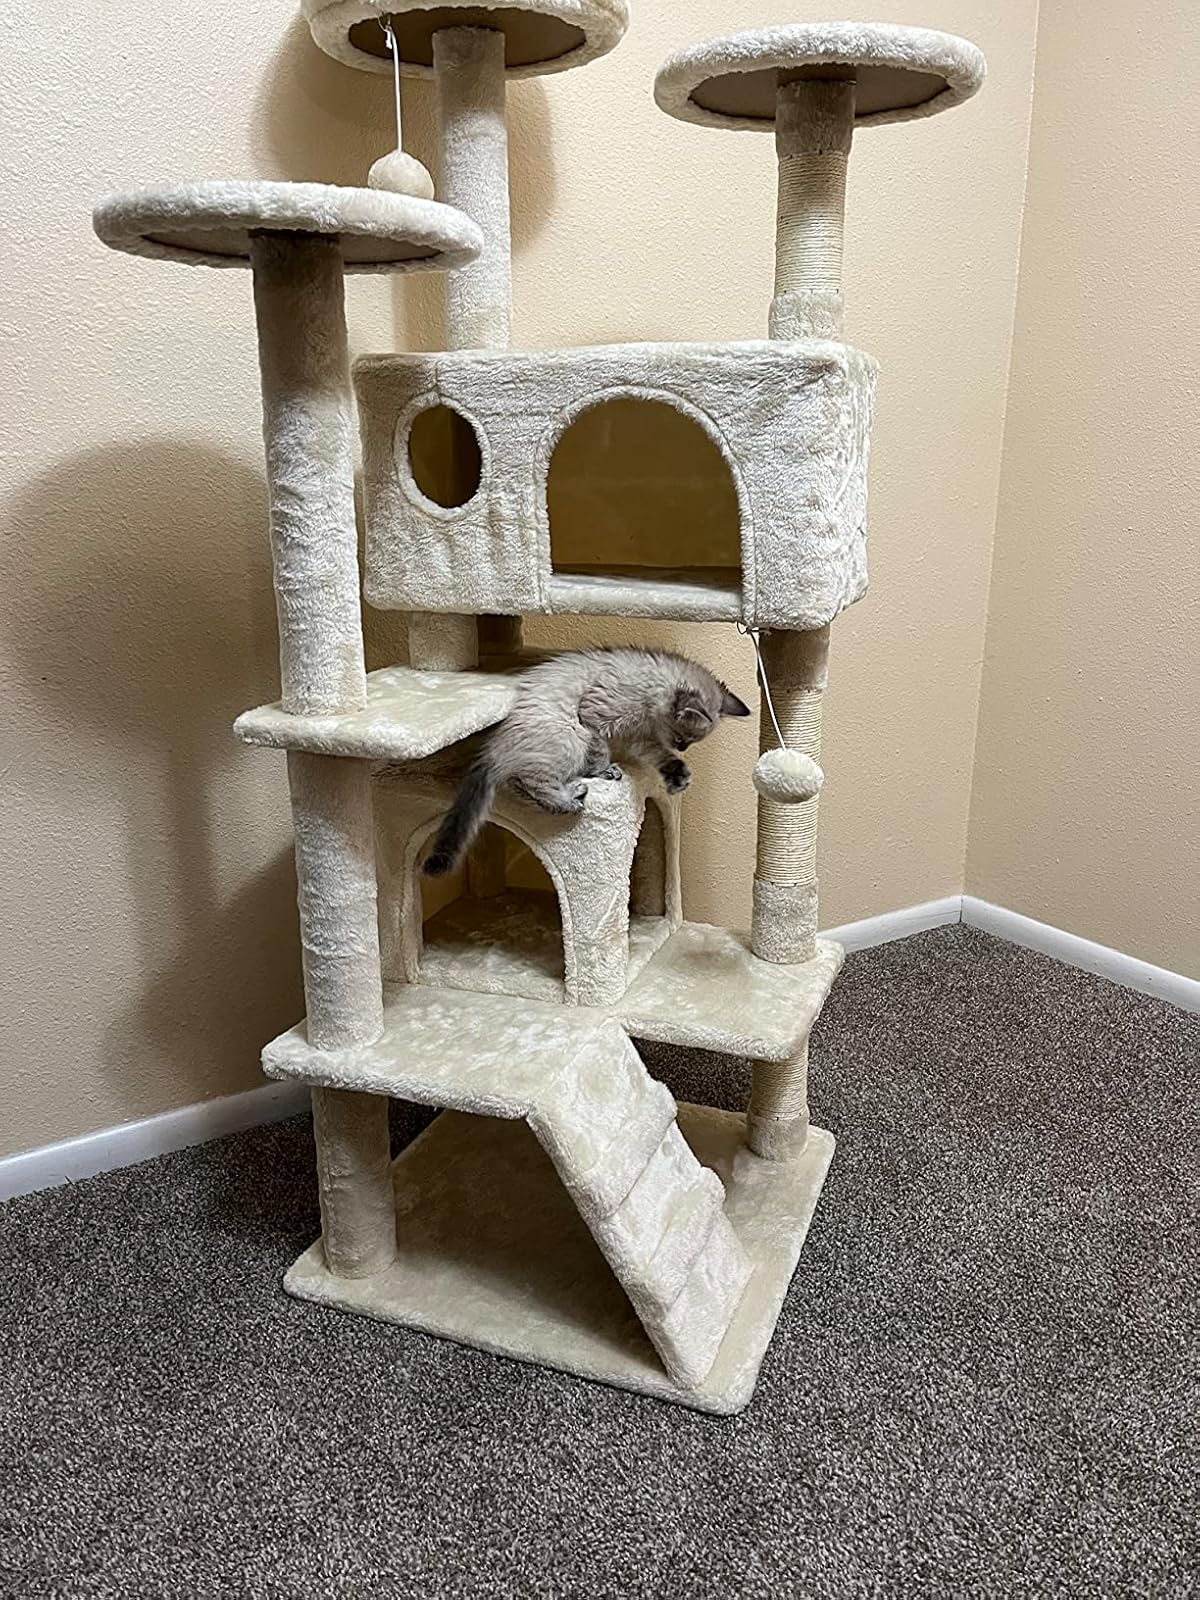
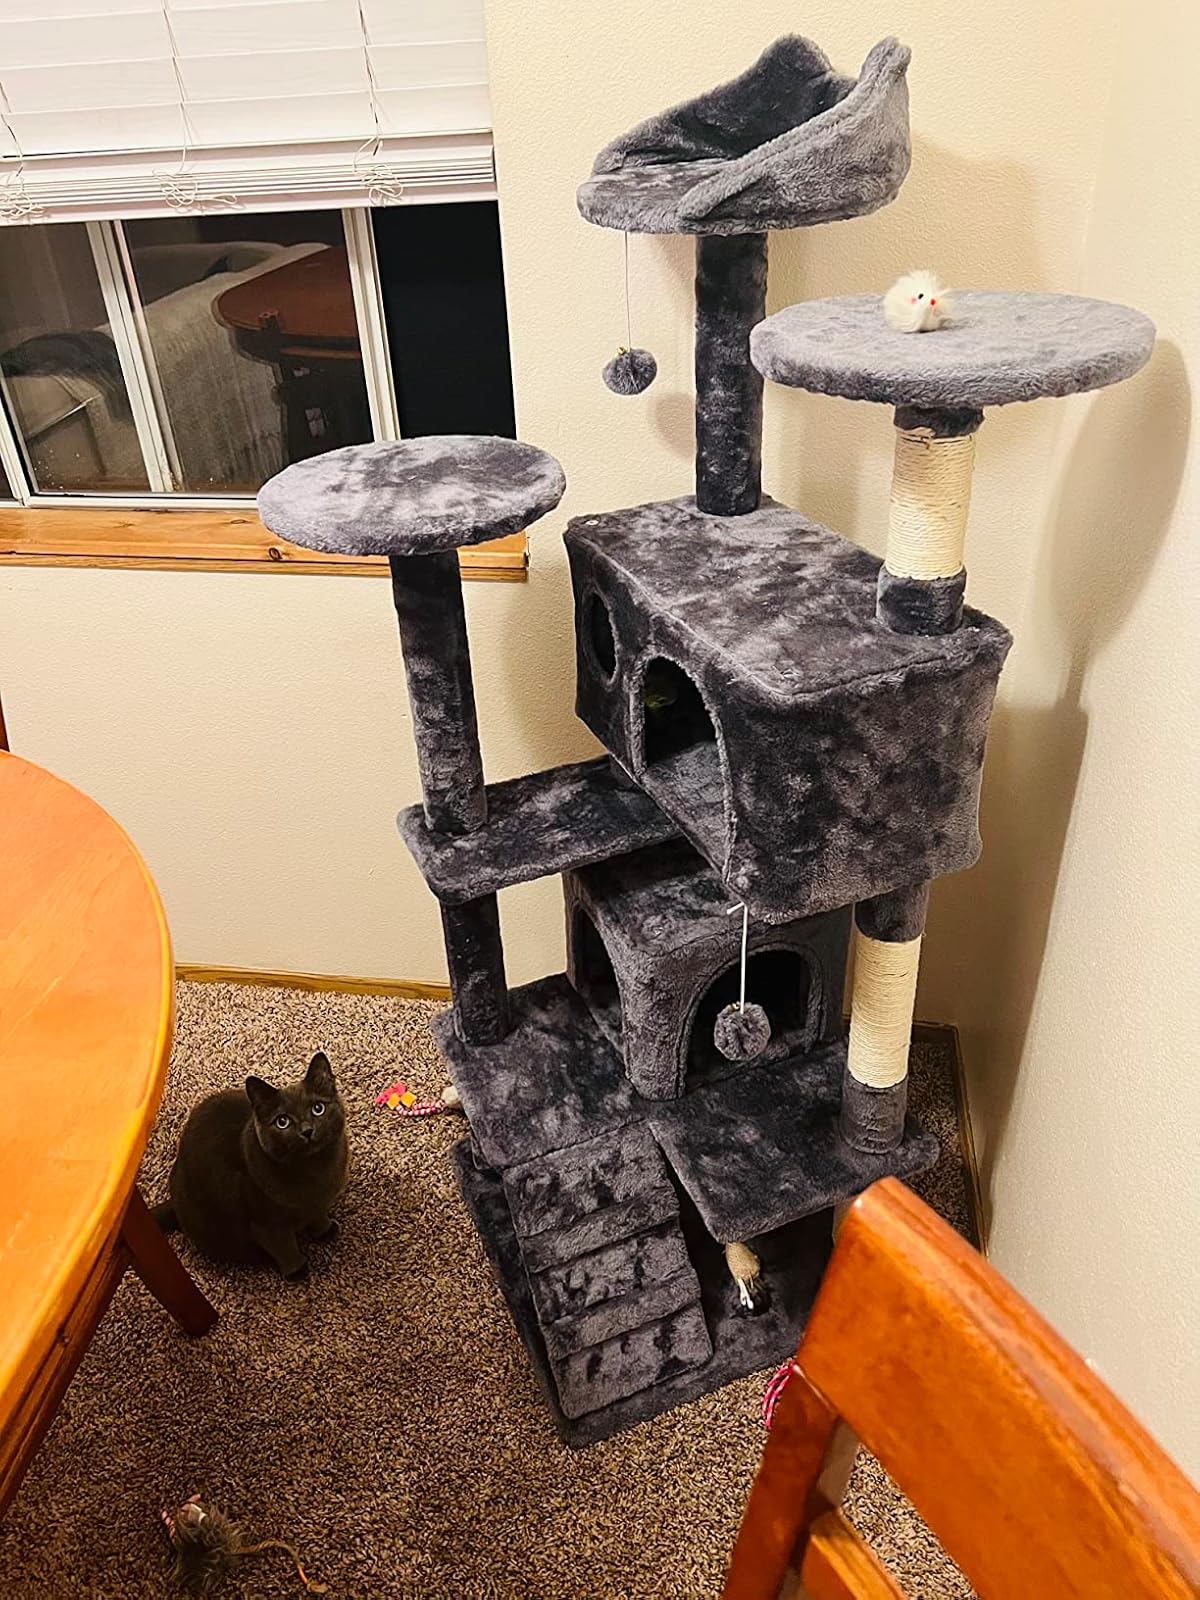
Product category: items_cat tree
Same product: no